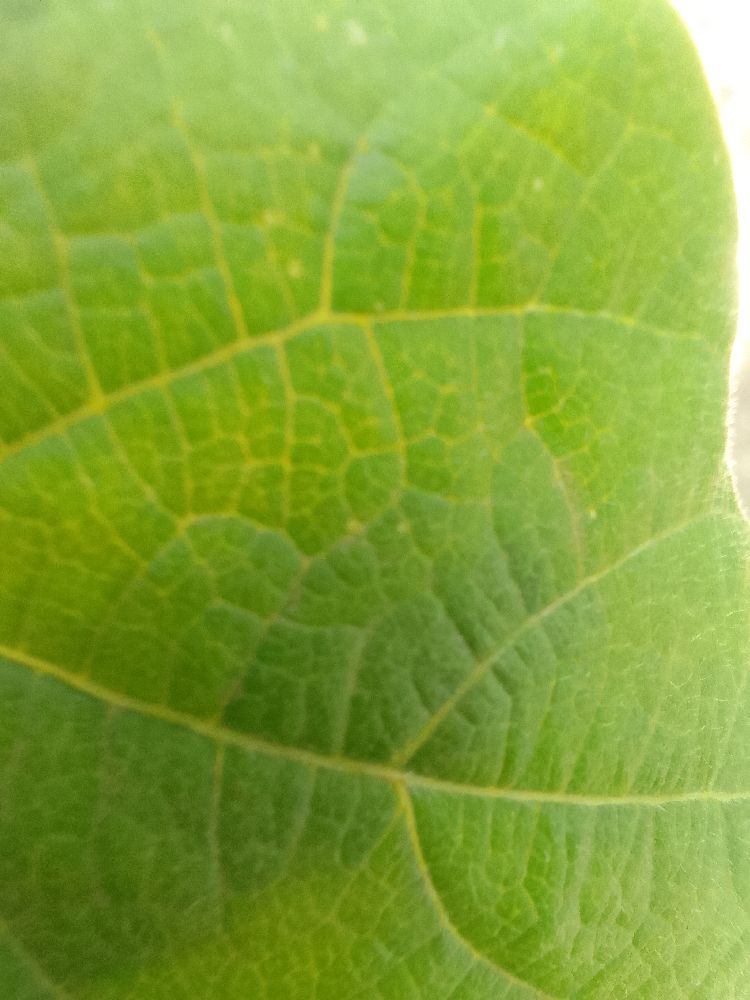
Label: healthy